Daisy Systems

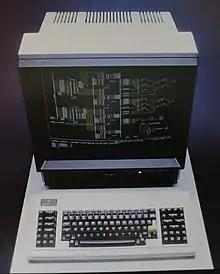
Daisy Logician computer

Daisy Systems Corporation was founded in January 1981, in Silicon Valley in Mountain View, California. It was a manufacturer of computer hardware and software for EDA, including schematic capture, logic simulation, parameter extraction and other tools for printed circuit board design and semiconductor chip layout.